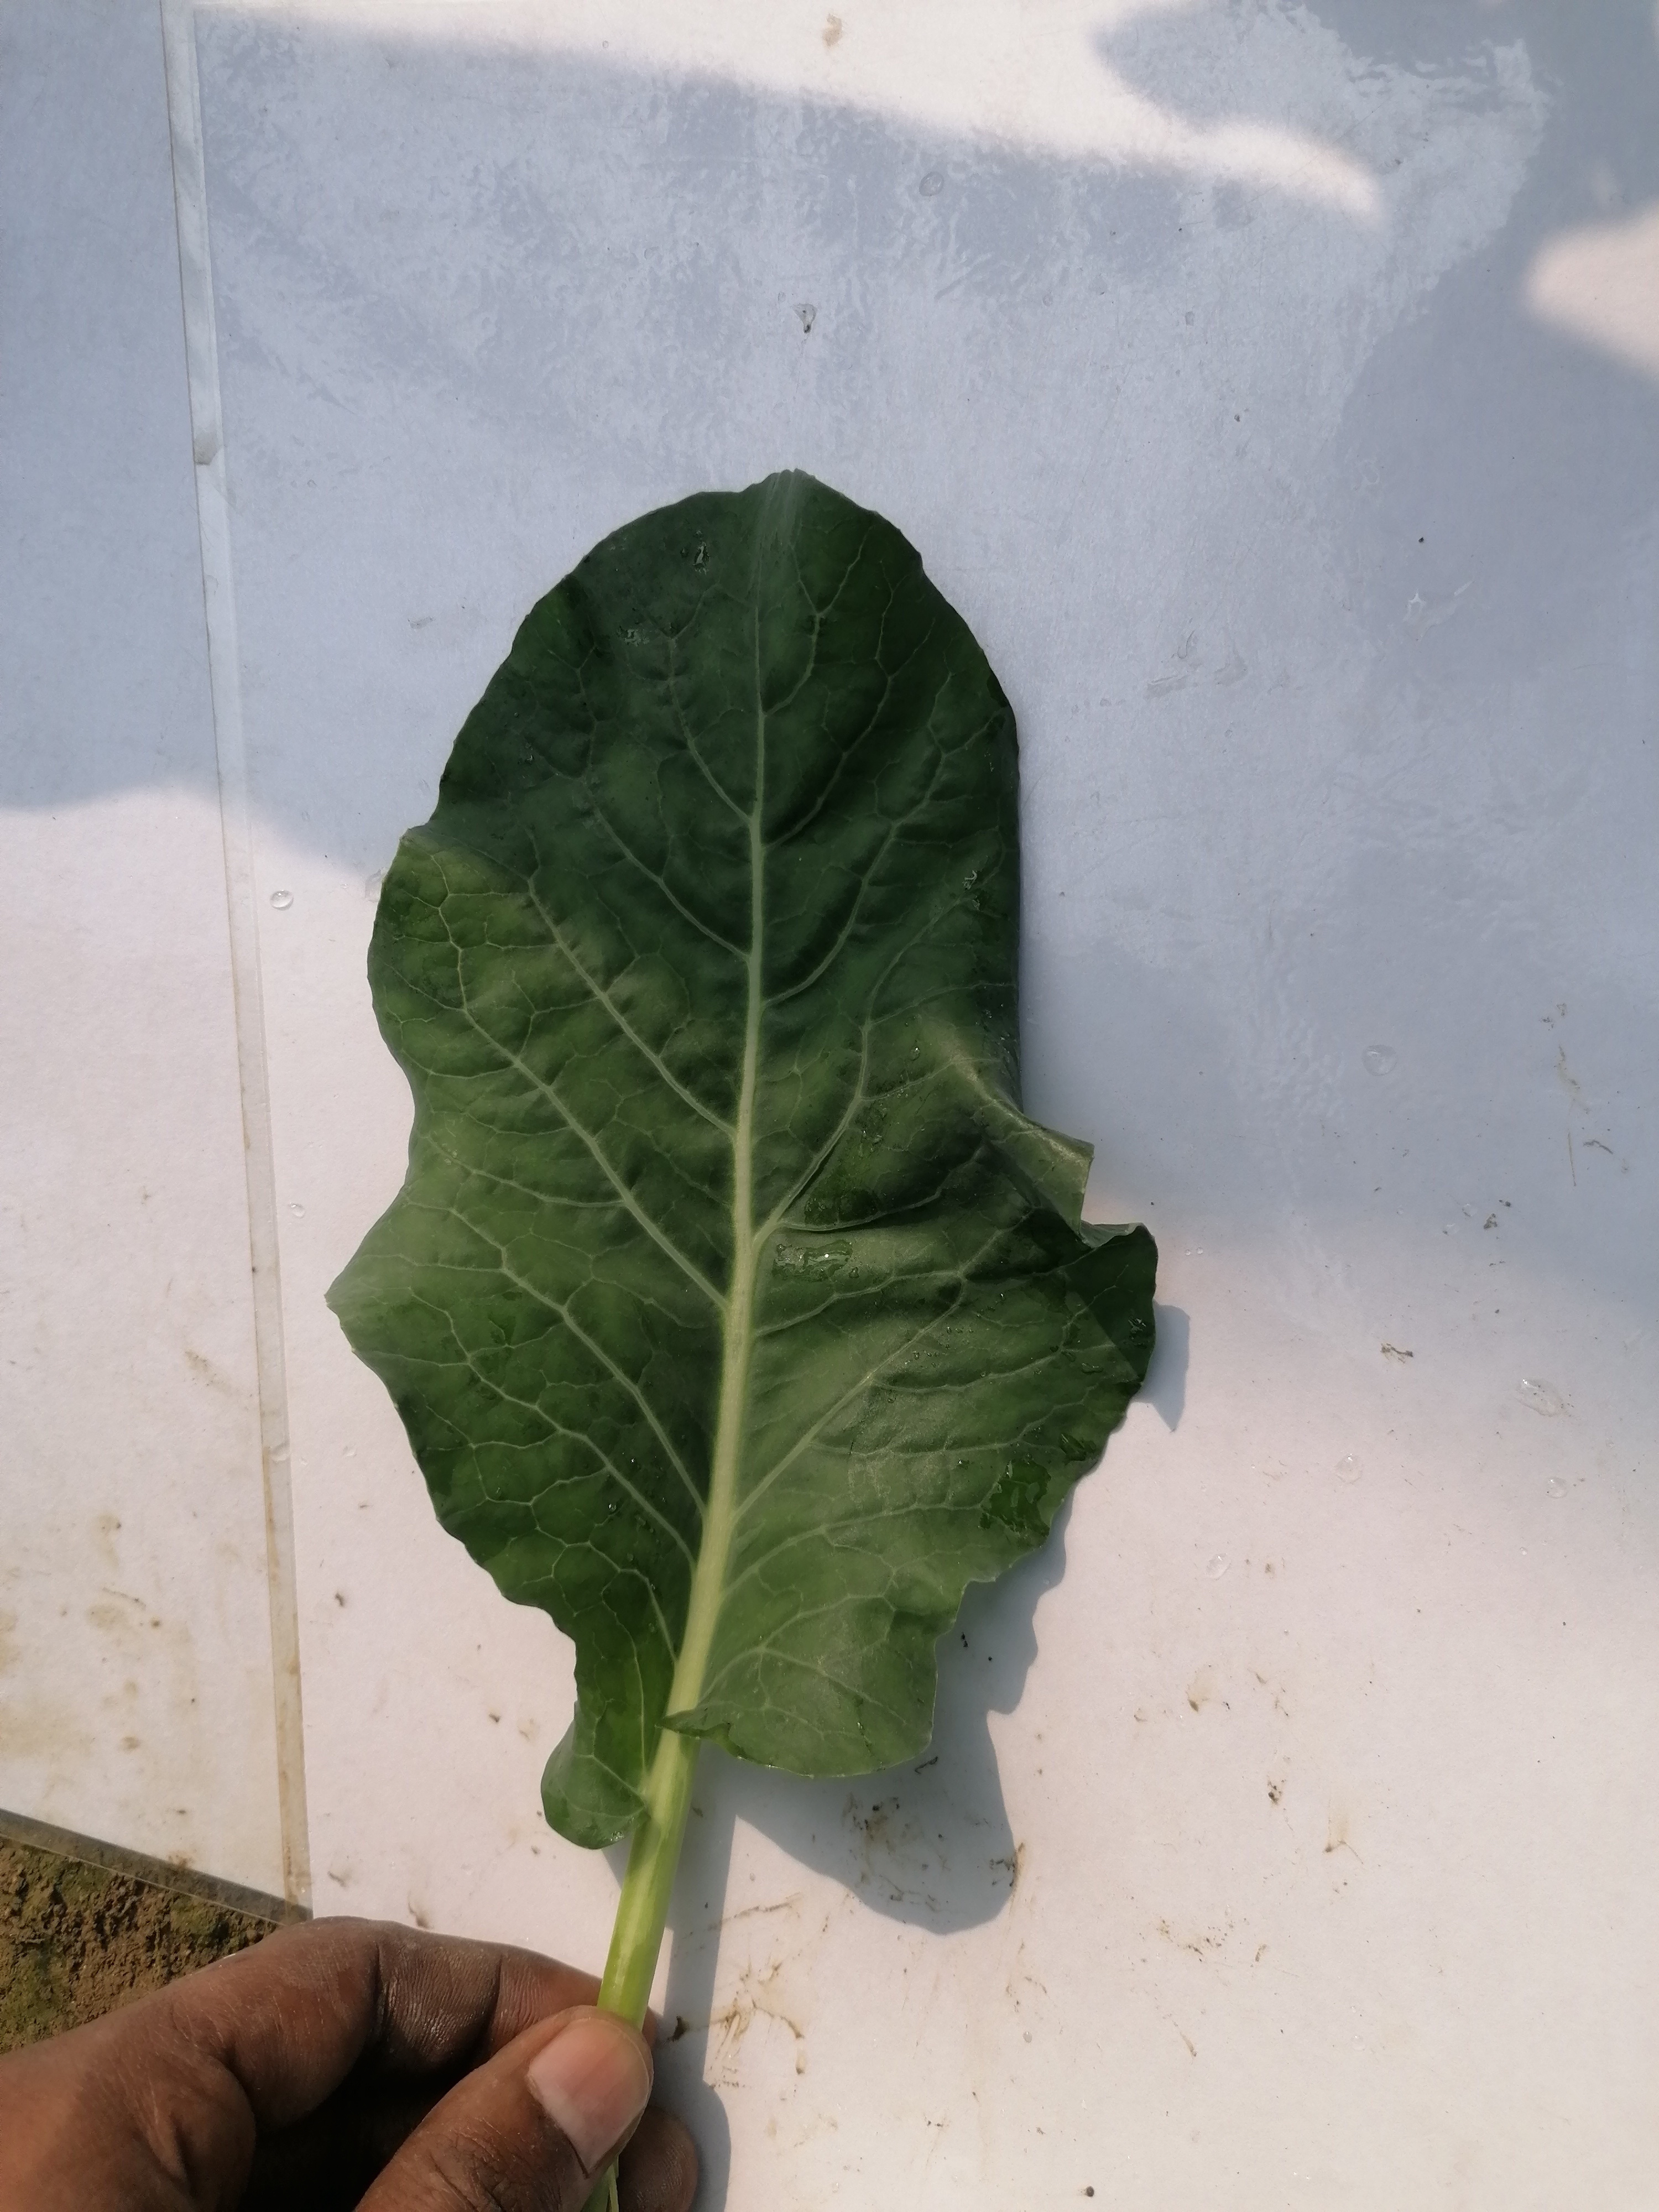
Label: Healthy